QAnon

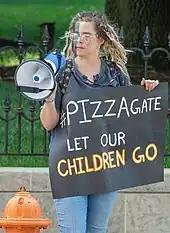
Protester advancing the Pizzagate conspiracy theory

According to QAnon researcher Mike Rothschild, "while Q has a number of precursor conspiracy theories and scams... no conspiracy theory feeds more immediately into Q than Pizzagate". The Pizzagate theory began in March 2016 with the leak of Clinton campaigner John Podesta's emails, which promoters of the theory believed contained a secret code detailing child sexual abuse. Pizzagate followers said that high-profile Democrats were sexually abusing children at a Washington, D.C. pizzeria, which led to an armed attack on the establishment by a gunman who believed the conspiracy theory.